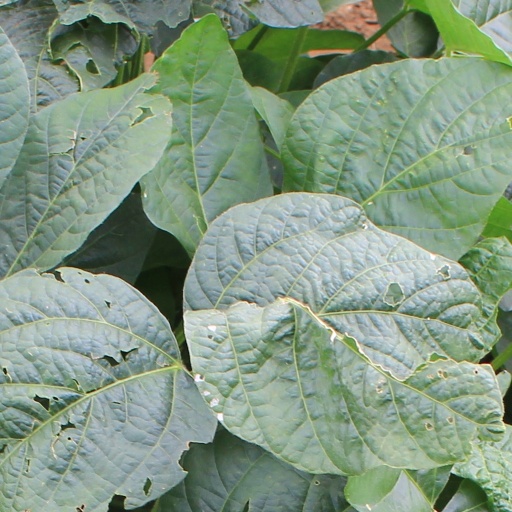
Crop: soybean